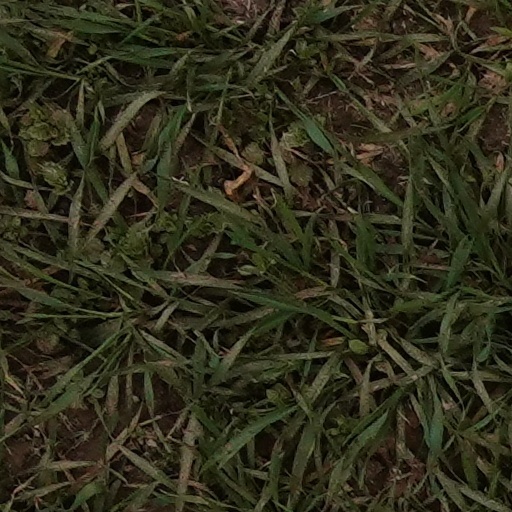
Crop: wheat